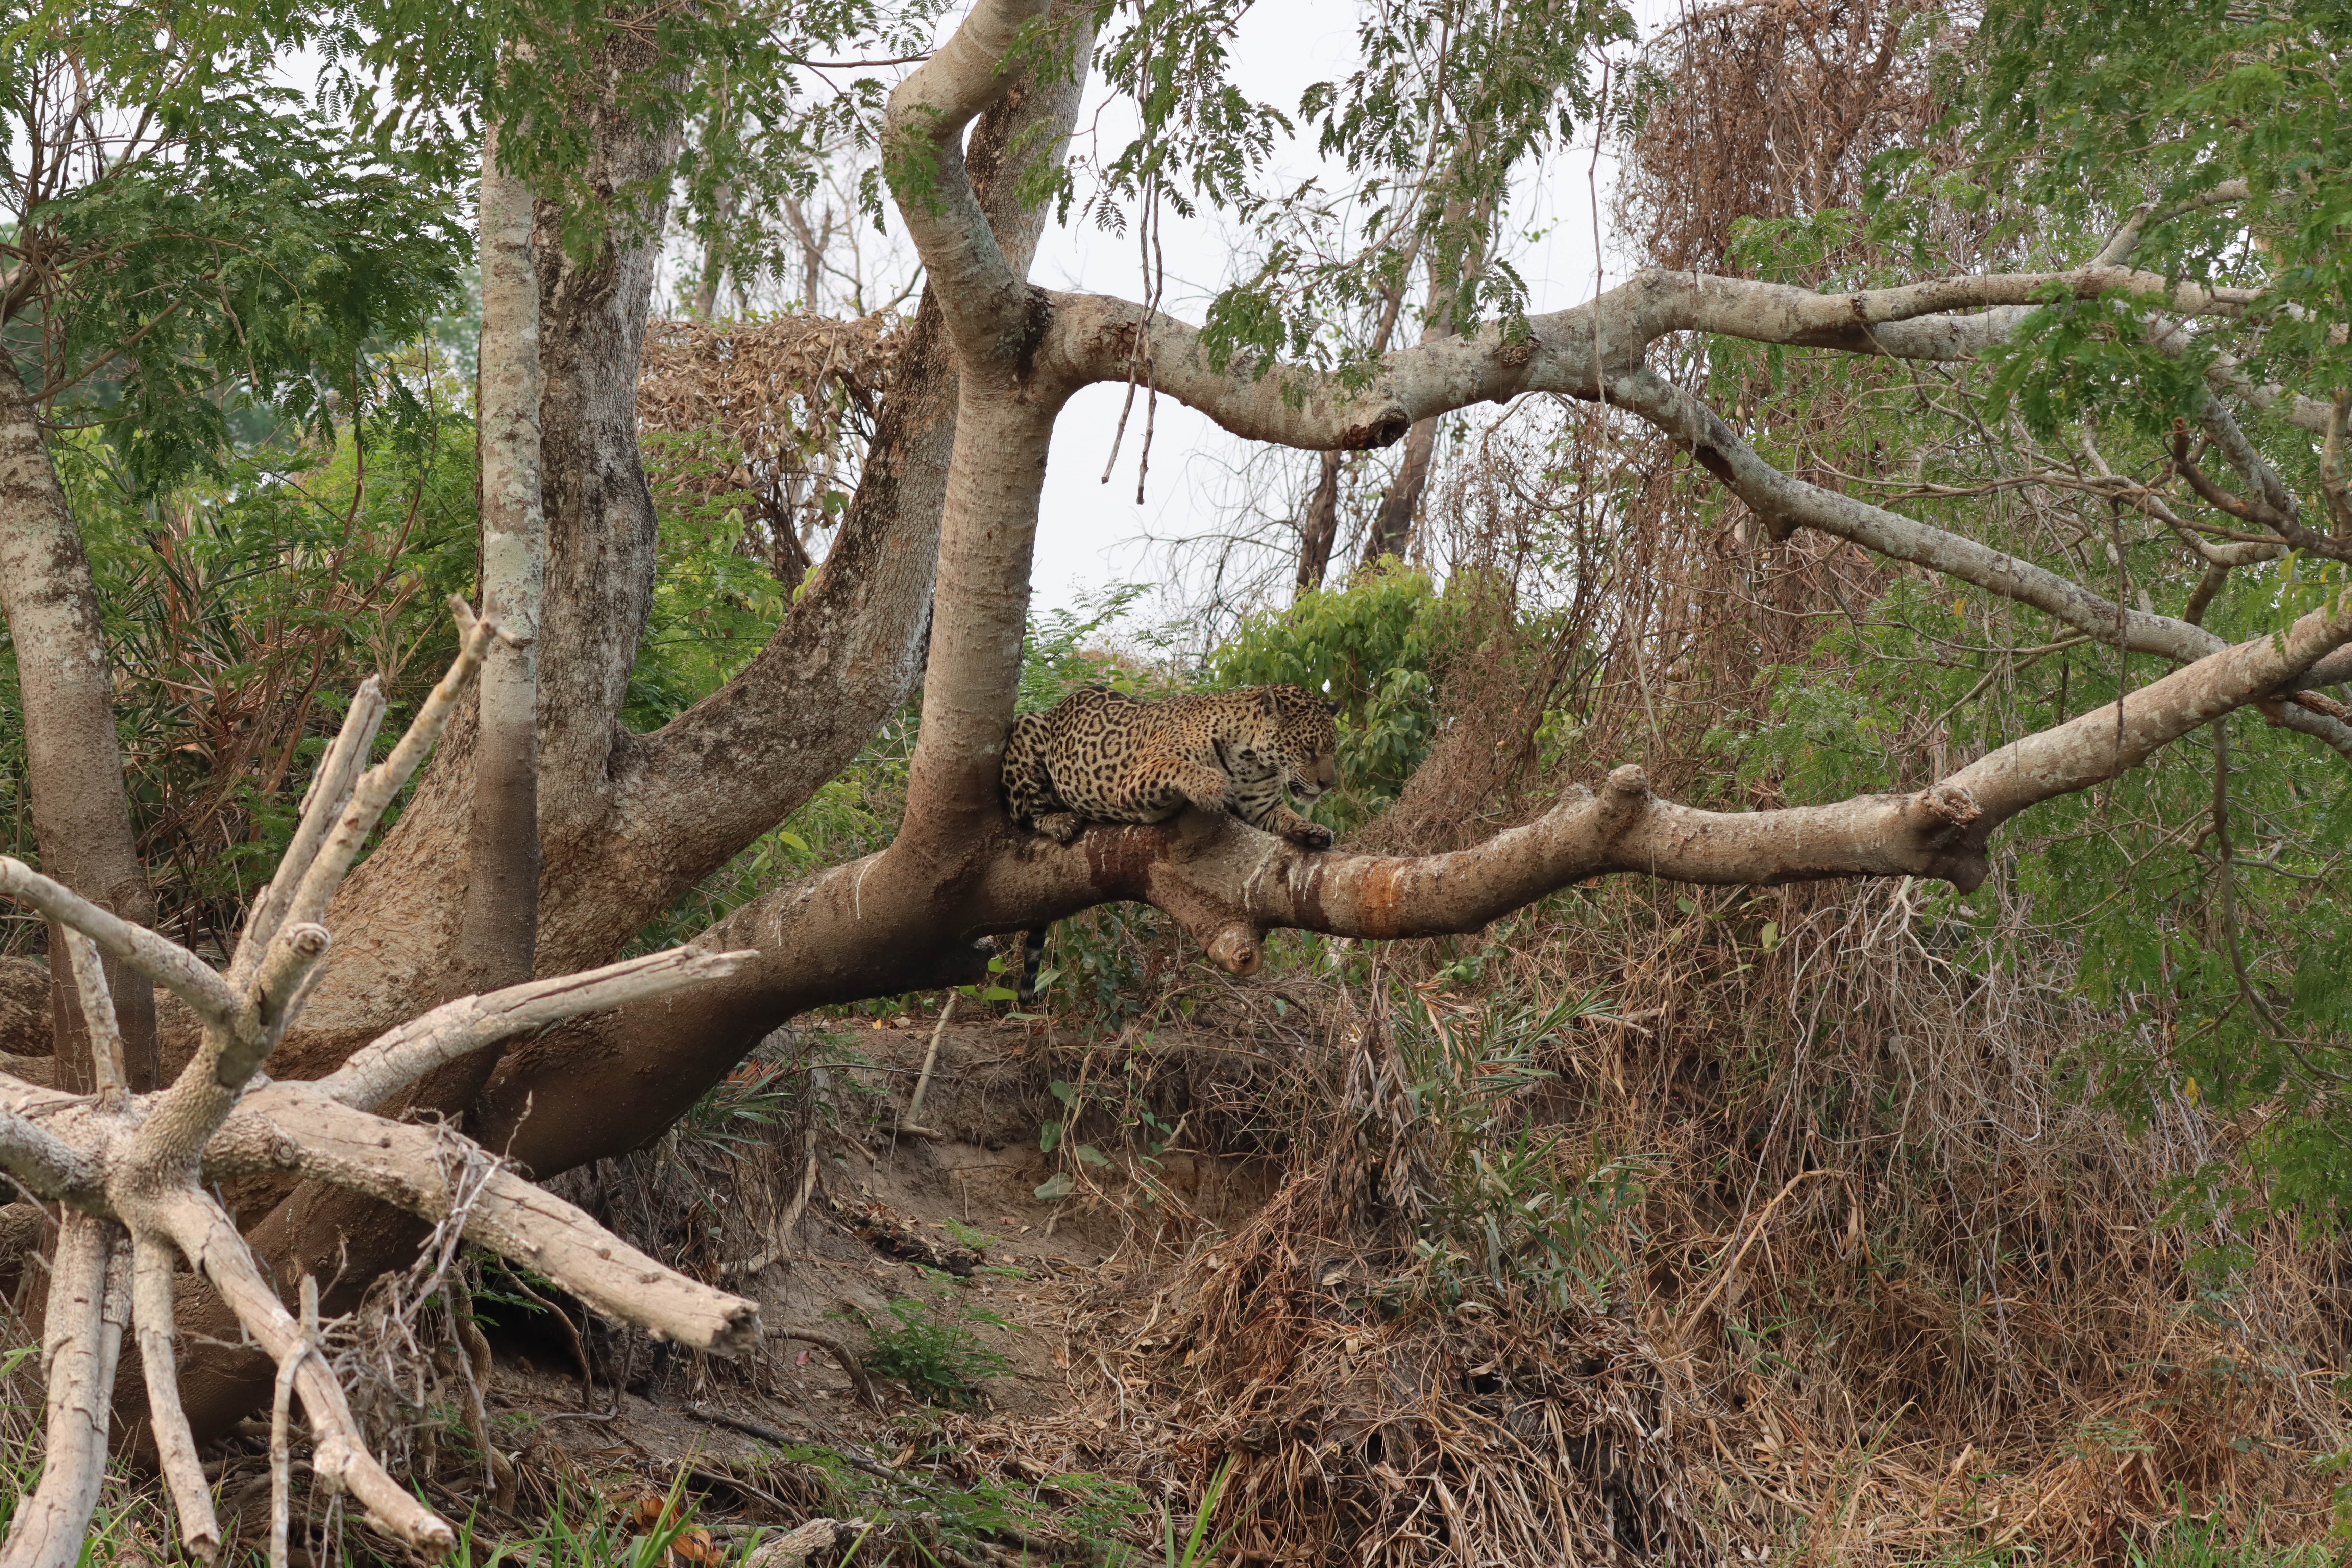
Jaguar: Medrosa